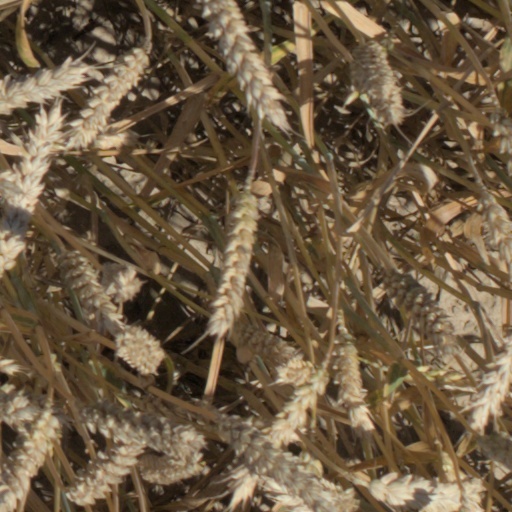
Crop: wheat